Parachute Jump

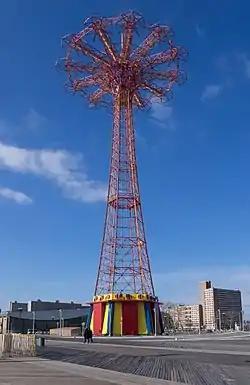
Seen from the Riegelmann Boardwalk

The Parachute Jump is a defunct amusement ride and a landmark in the New York City borough of Brooklyn, along the Riegelmann Boardwalk at Coney Island. Situated in Steeplechase Plaza near the B&B Carousell, the structure consists of a , open-frame, steel parachute tower. Twelve cantilever steel arms radiate from the top of the tower; when the ride was in operation, each arm supported a parachute attached to a lift rope and a set of guide cables. Riders were belted into a two-person canvas seat, lifted to the top, and dropped. The parachute and shock absorbers at the bottom would slow their descent.